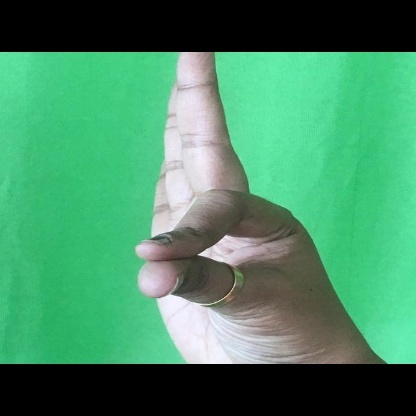
Mudra: Hamsasyam